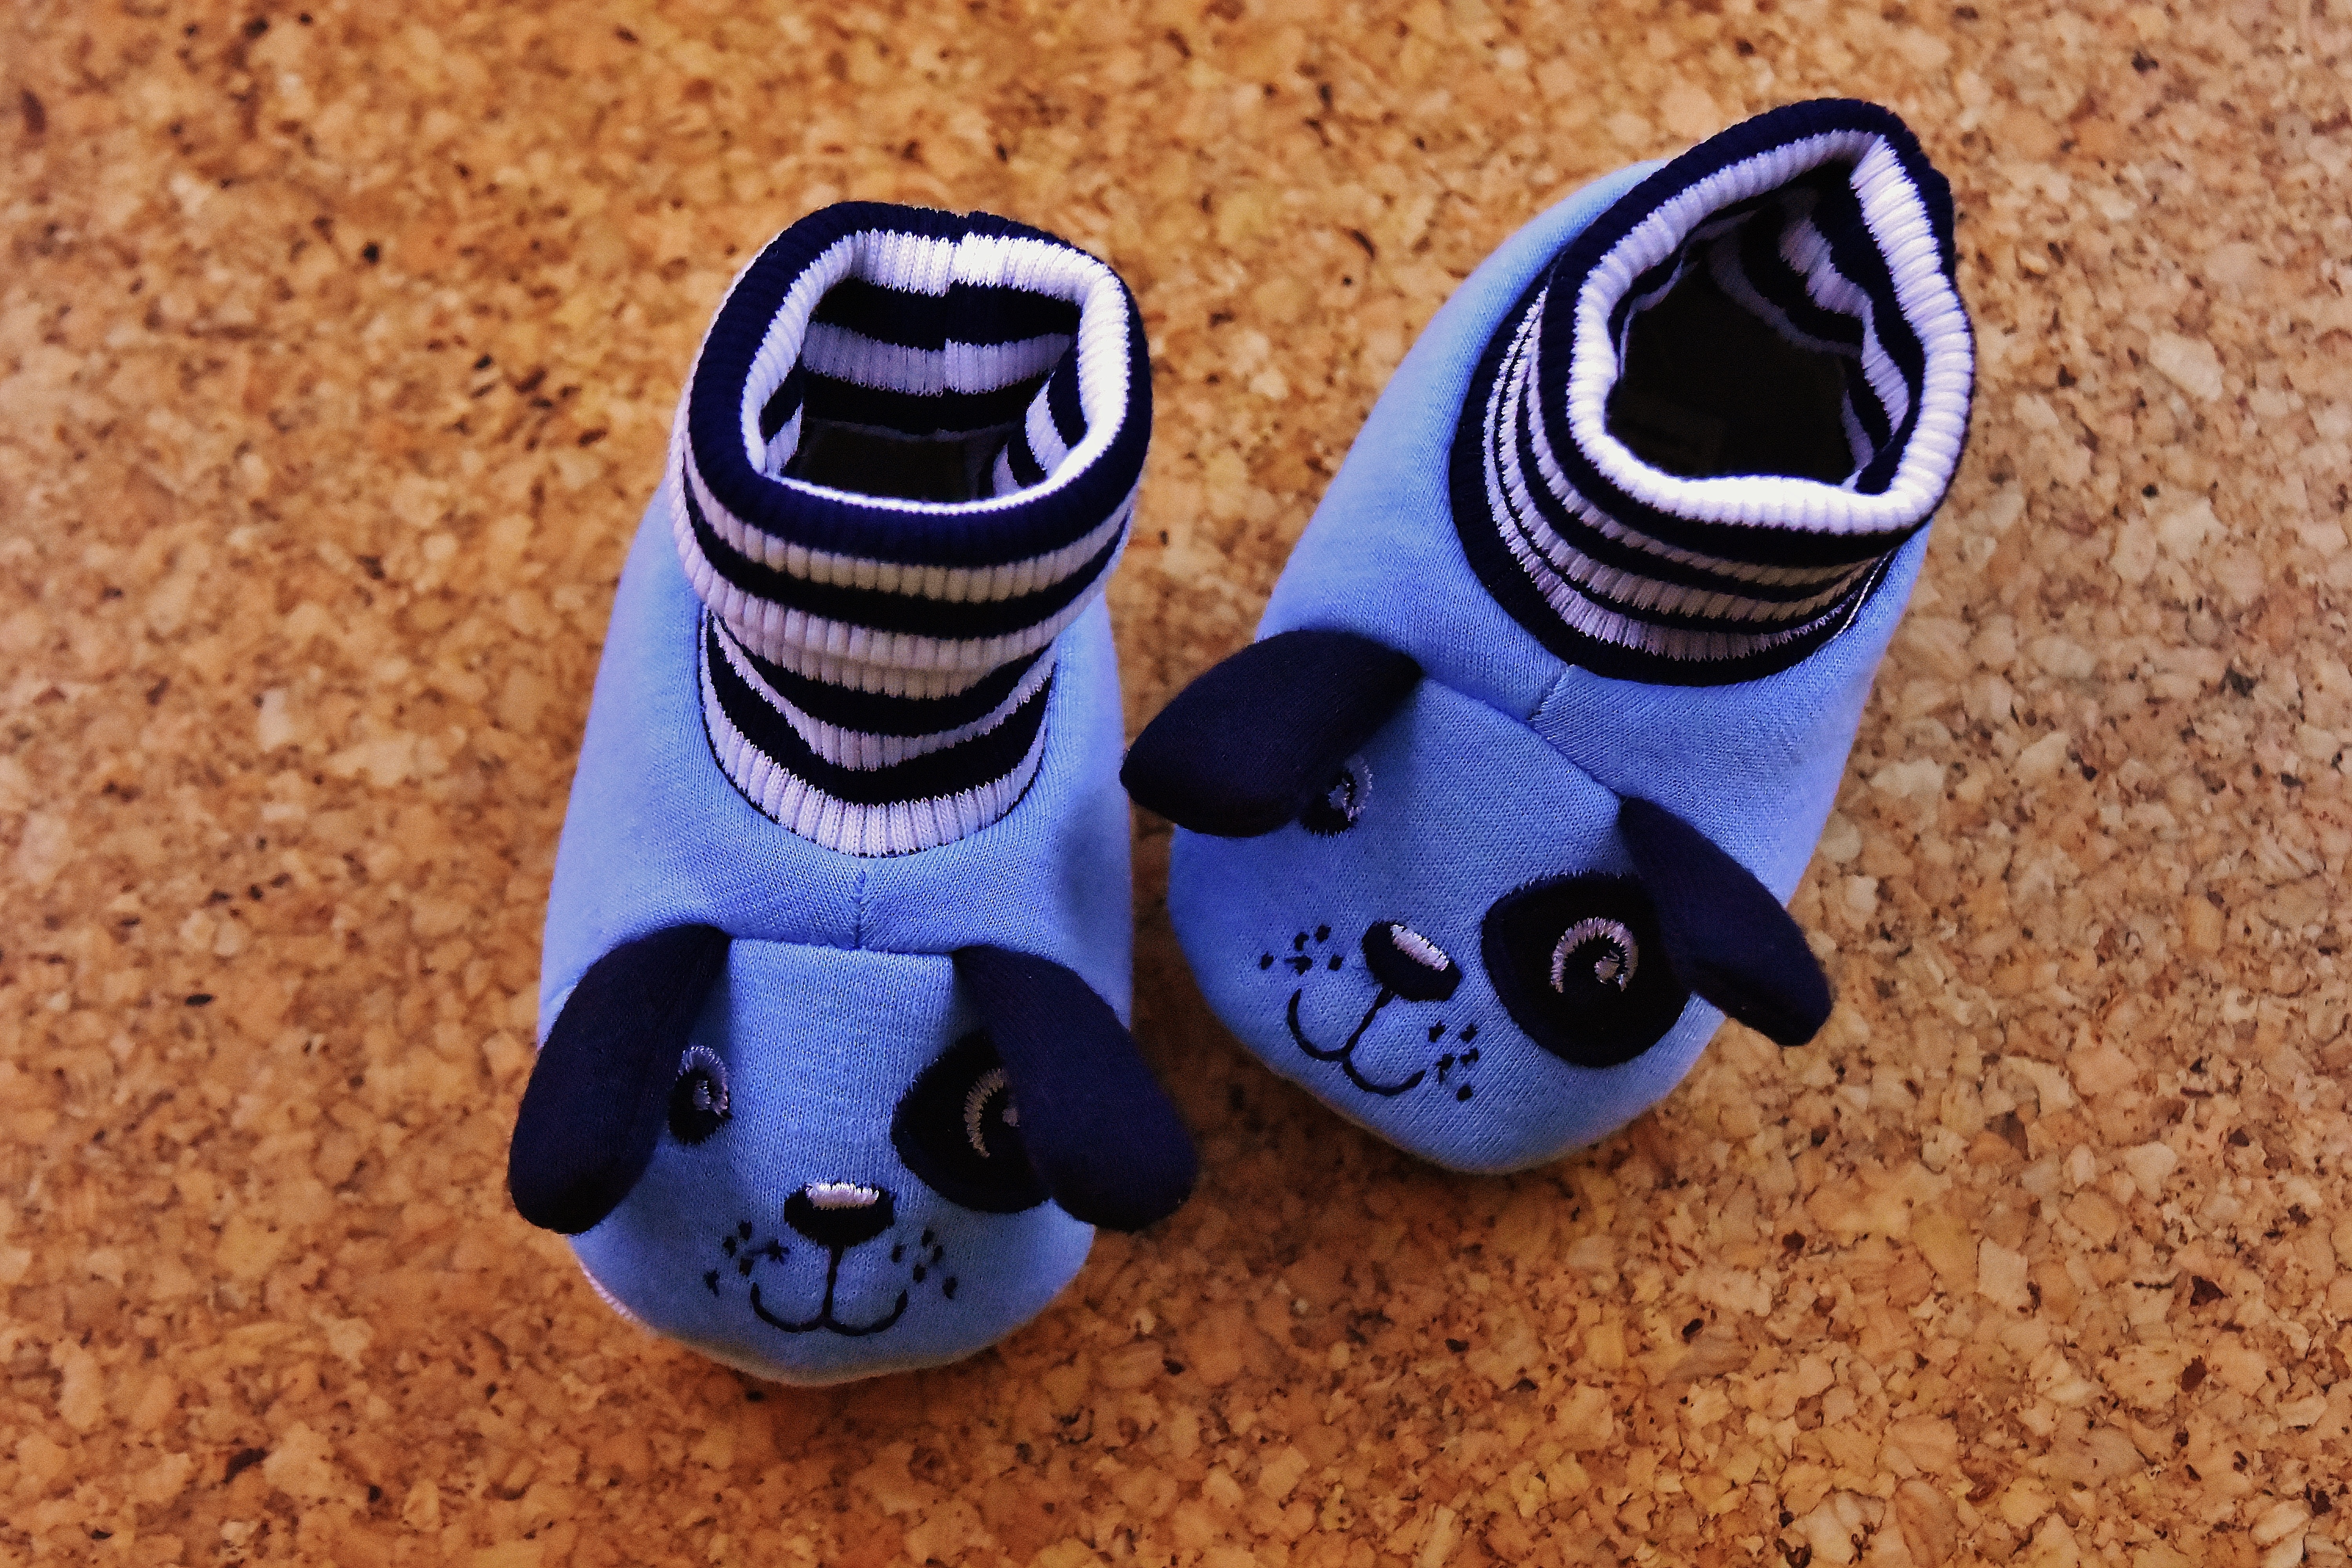
shoe, boy, dog, cute, blue, sneakers, footwear, baby shoes, outdoor shoe